School segregation in the United States

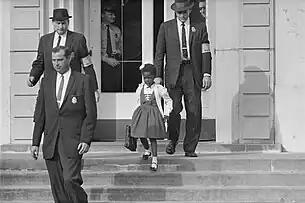
In 1960, U.S. marshals were needed to escort Ruby Bridges to and from school in New Orleans, Louisiana, as she broke the State of Louisiana's segregation rules

School segregation in the United States was the segregation of students in educational facilities based on their race and ethnicity. While not prohibited from having or attending schools, various minorities were barred from most schools that admitted white students. Segregation was enforced by laws in